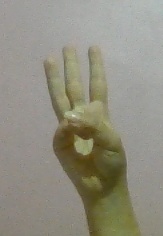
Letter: thaa